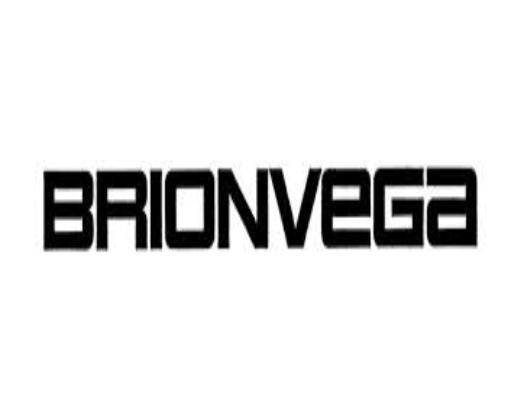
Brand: Brionvega
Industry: Electronic